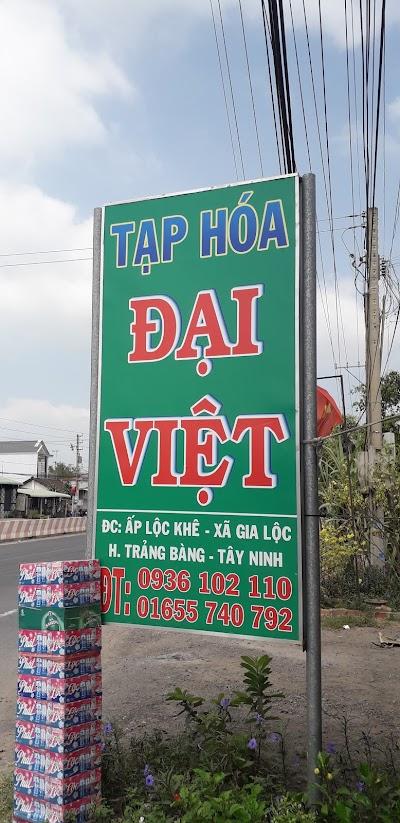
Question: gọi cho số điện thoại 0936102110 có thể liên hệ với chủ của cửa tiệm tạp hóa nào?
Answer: gọi cho số điện thoại 0936102110 có thể liên hệ với chủ của cửa tiệm tạp hóa đại việt